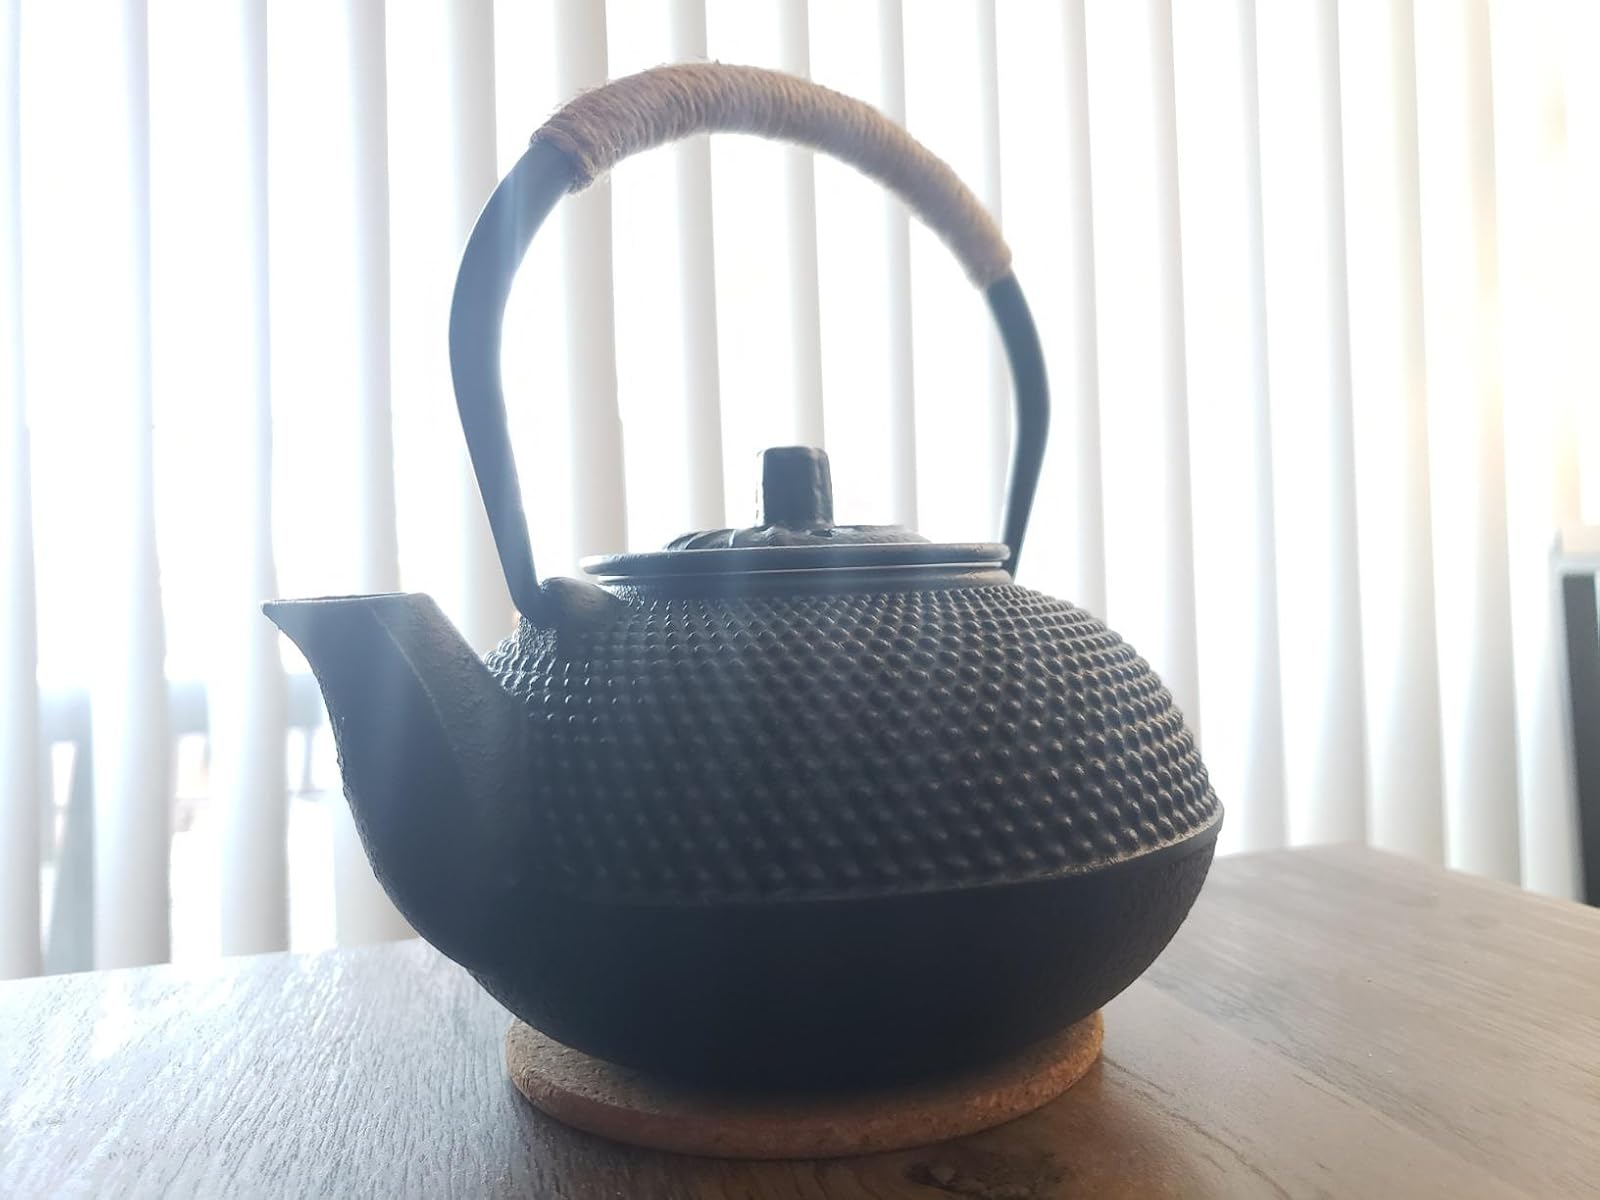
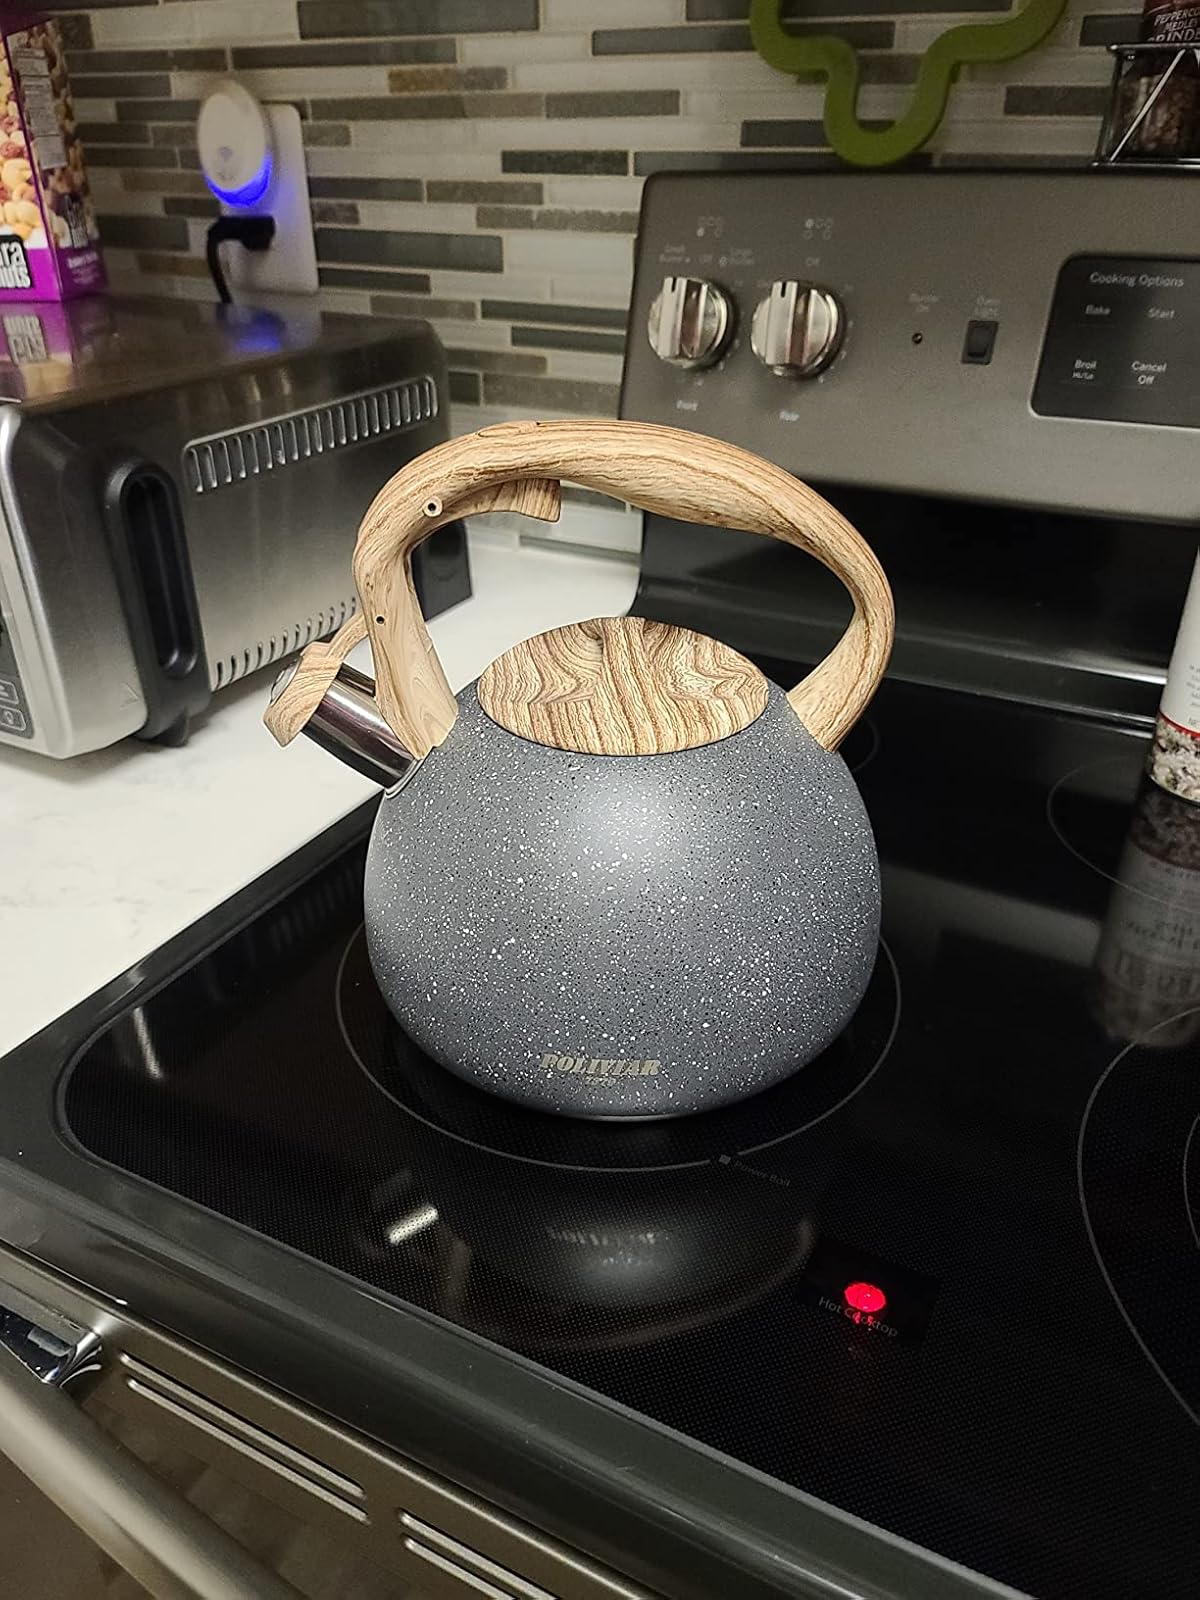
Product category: items_kettle
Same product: no